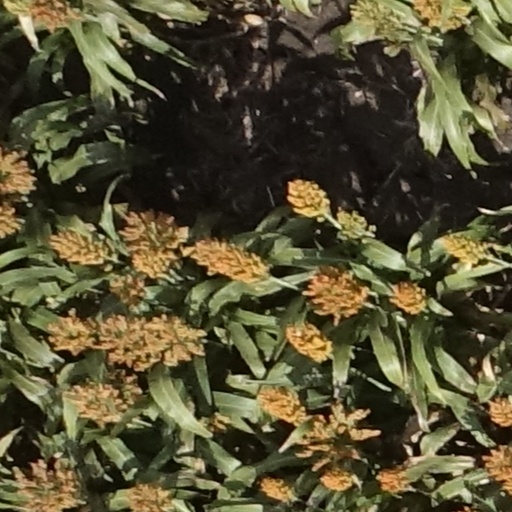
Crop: sorghum